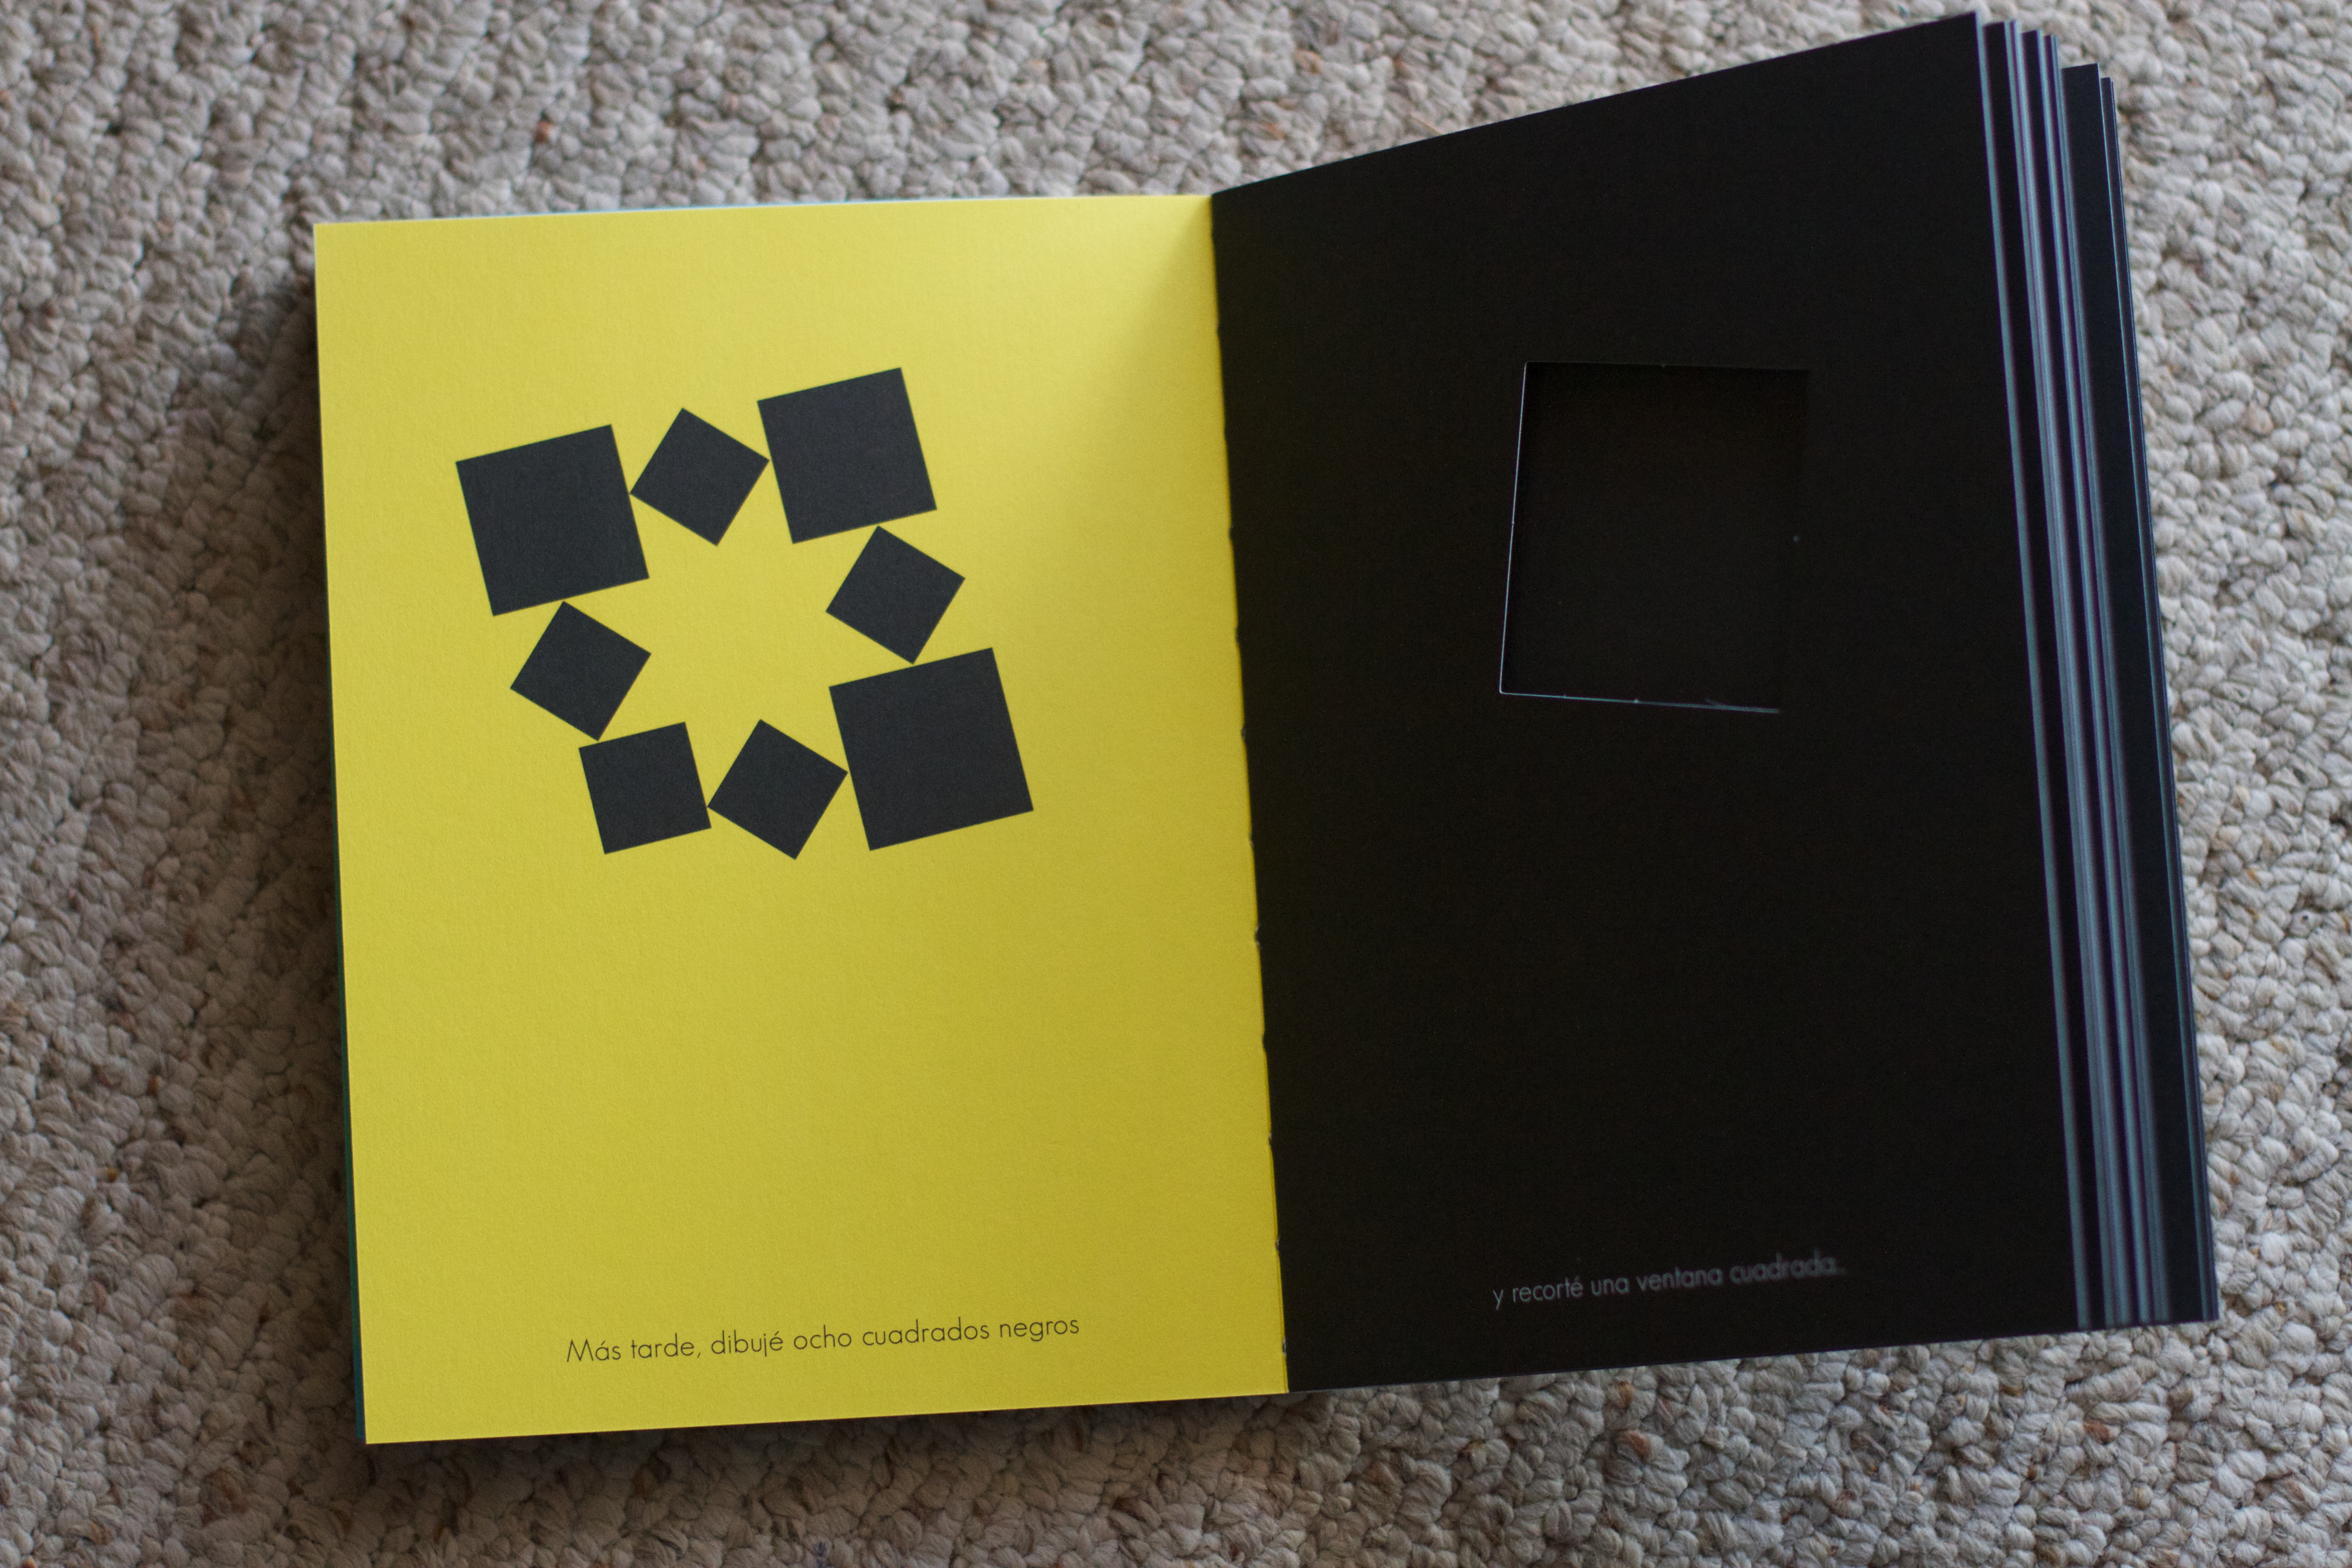
brand, design, picture frame